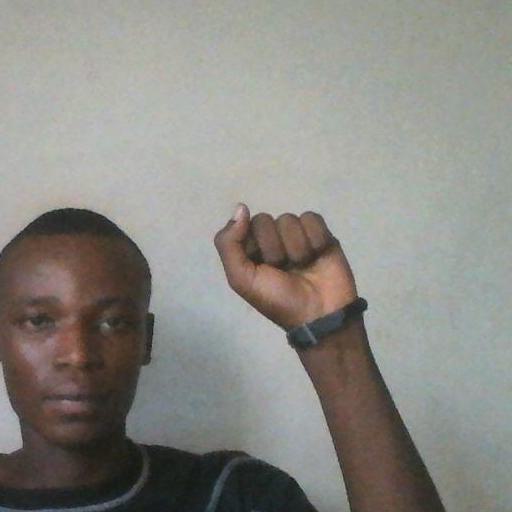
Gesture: fist